Altra Running

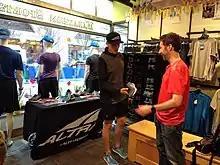
Altra sponsoring a demo run of its shoes at the Marathon Sports store on Boston

Golden Harper, founder of the company, noticed that the stride and gait of barefoot runners changed when the runners wore traditional running shoes. He suspected that the heel height of most running shoes was too high as compared to the height of the mid-foot or toe.